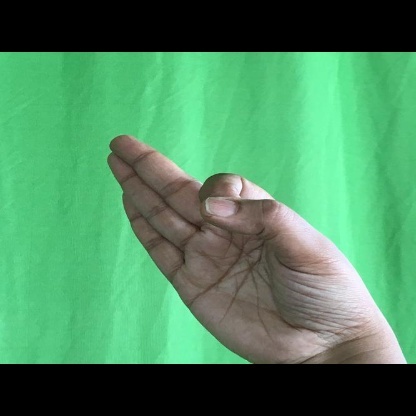
Mudra: Aralam